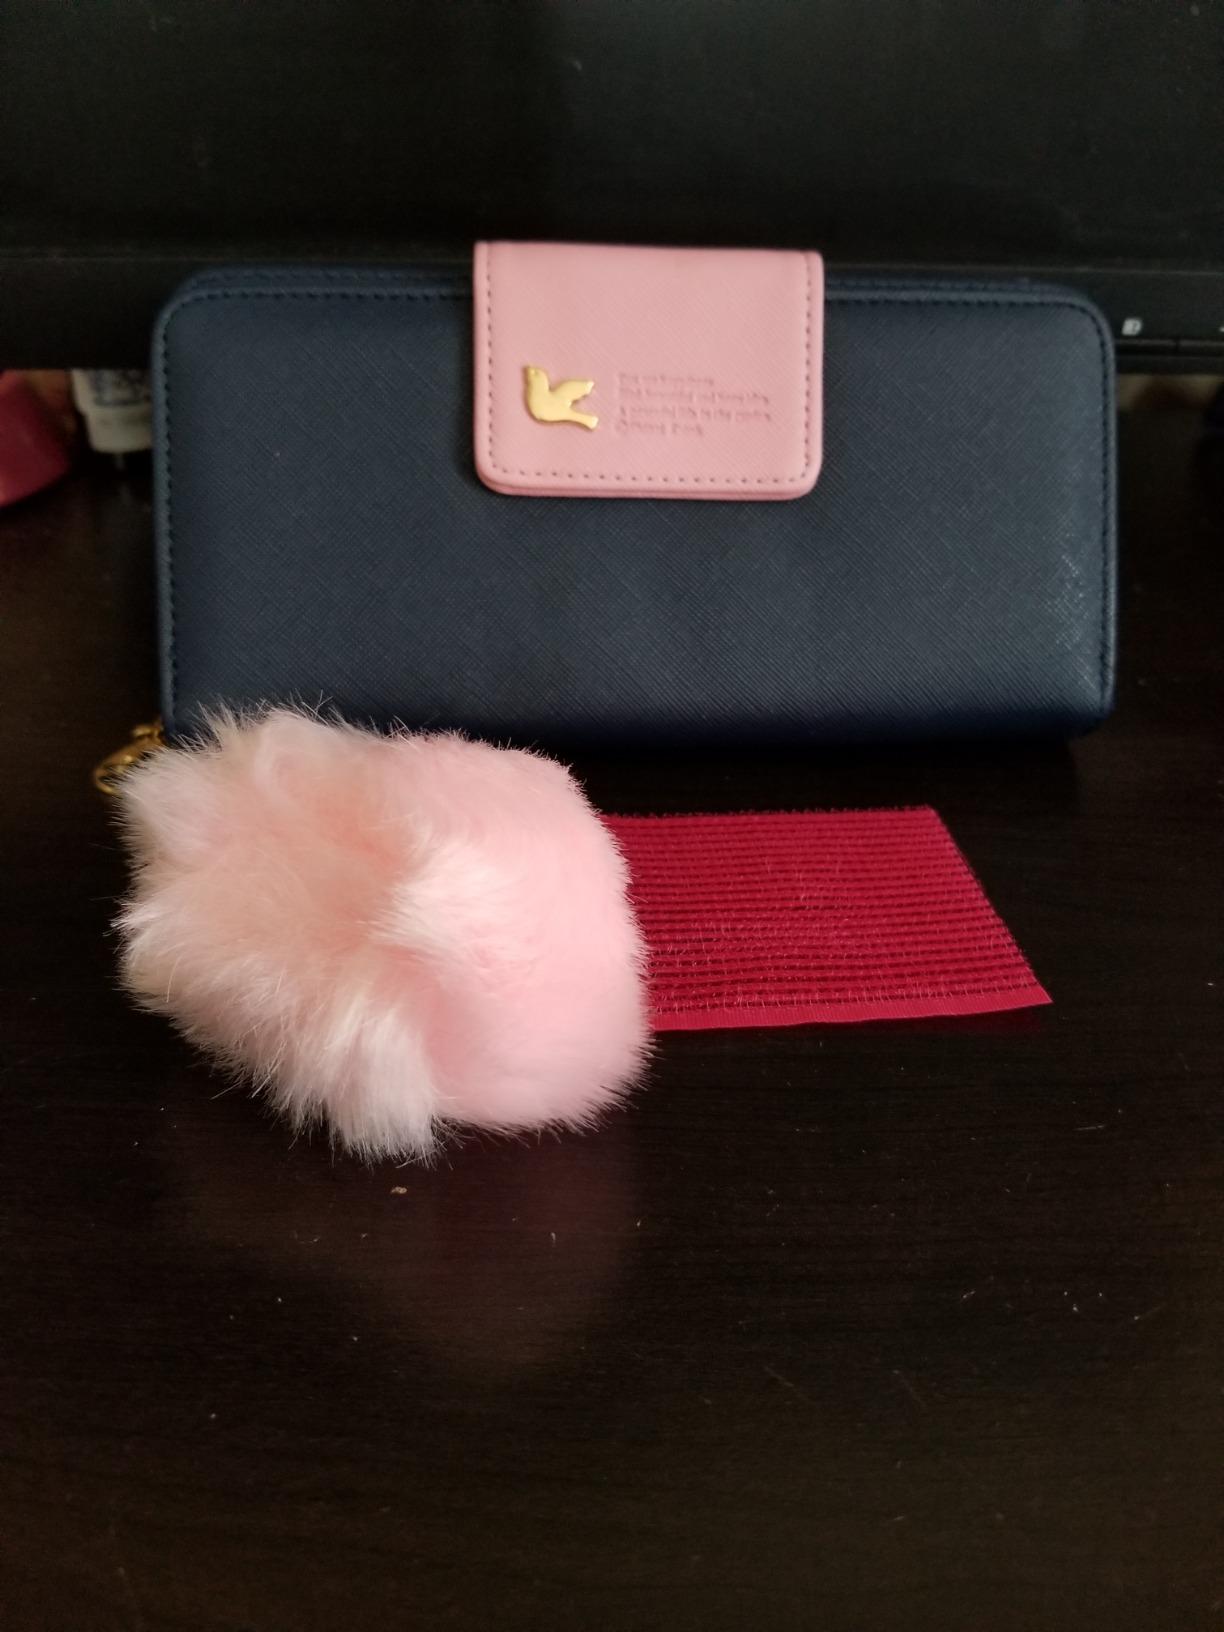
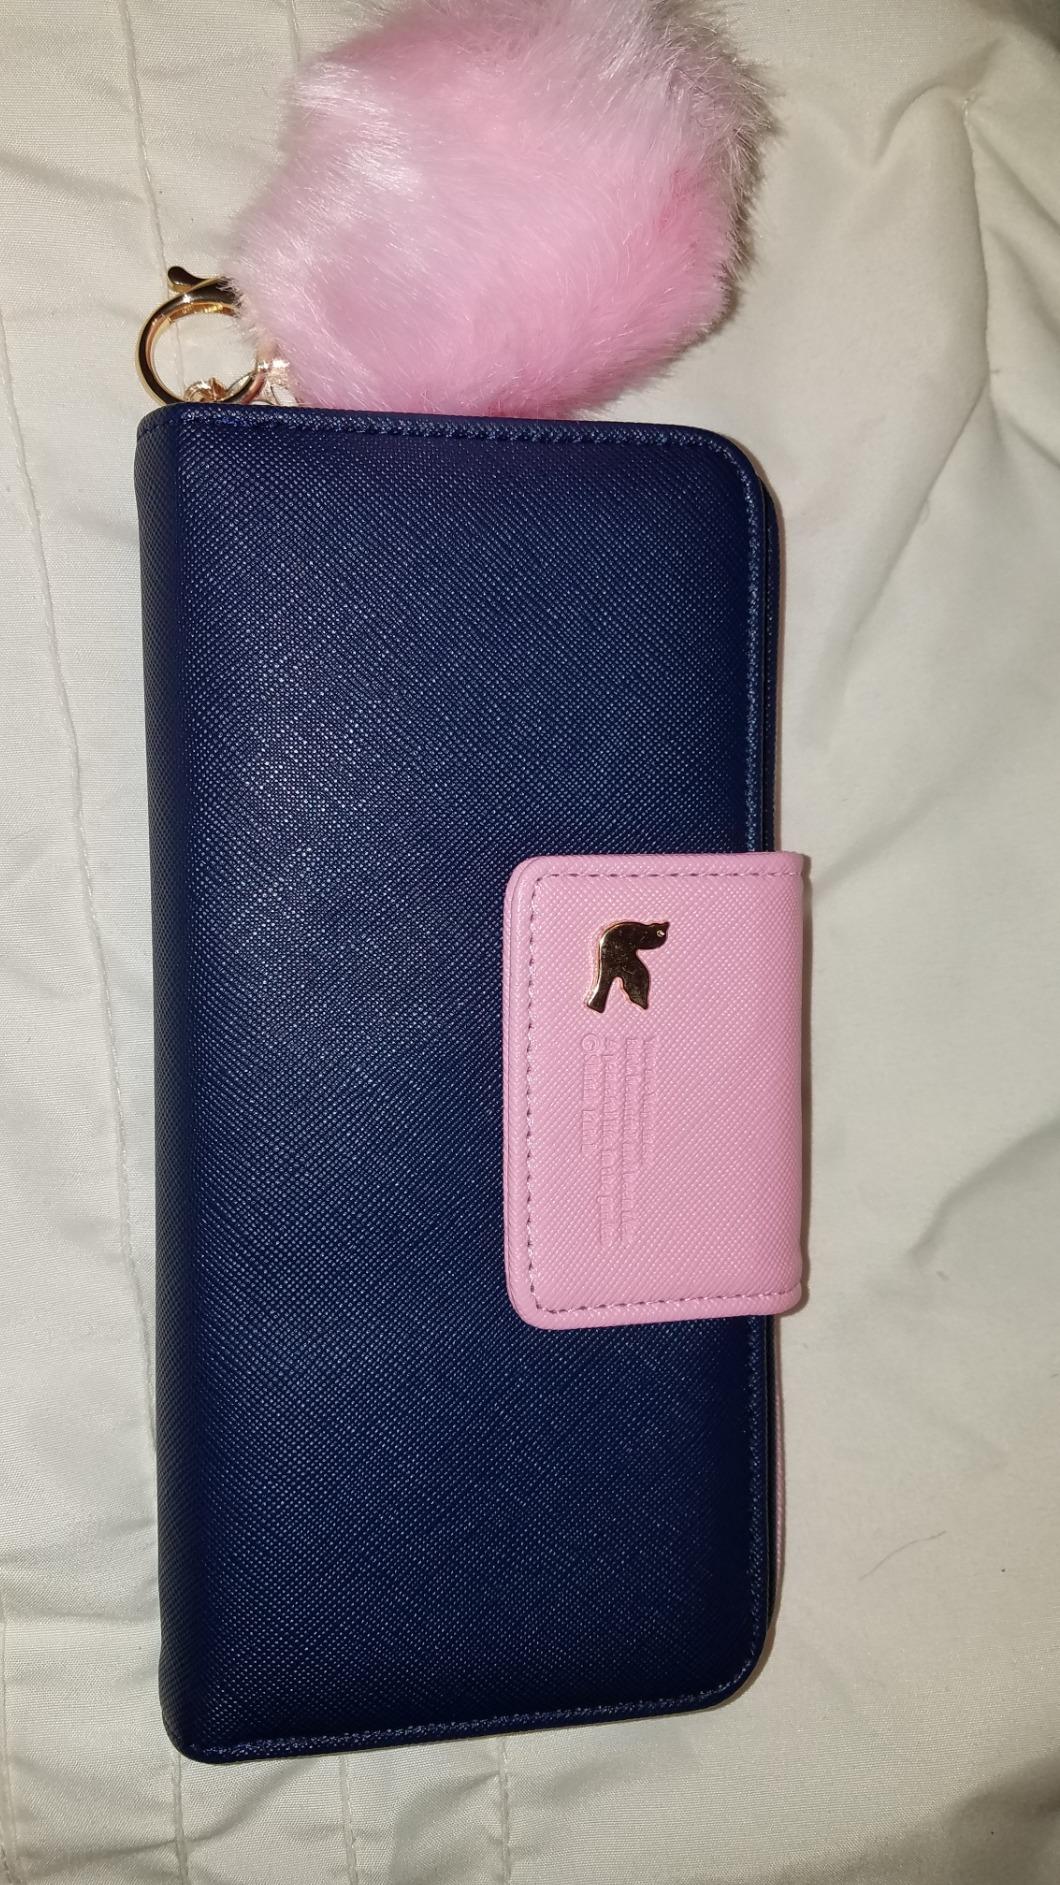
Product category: accessories_handbag
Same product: yes